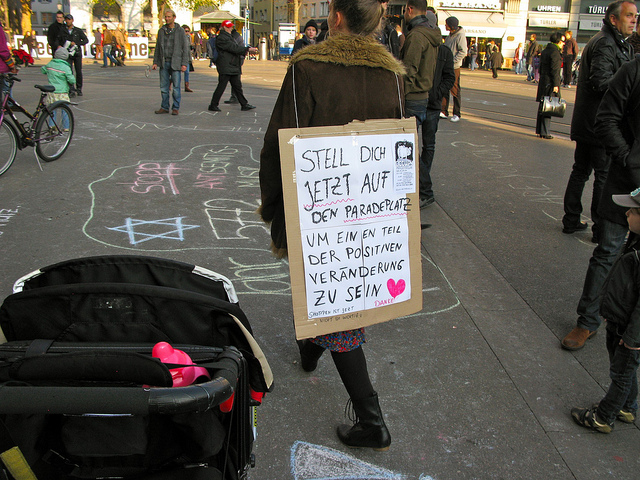
user: Given an image and a question. Answer the question in a short answer. Question: What type of writing instrument would be used for the writings on this street? Short Answer:
assistant: marker